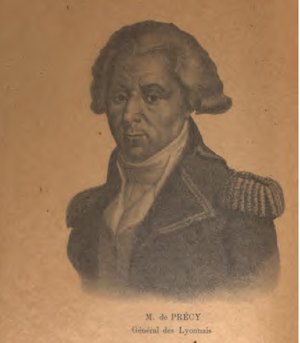
Portrait du Général de Précy, lithographie Chometon publiée en 1821
Louis François Perrin, comte de Précy, est un général français.